Castle Hill, Townsville

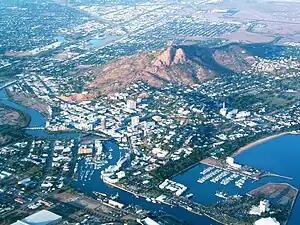
Monolithic Castle Hill dominates the Townsville coastline

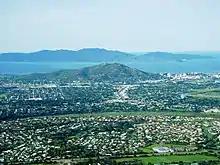
Castle Hill, Townsville (January 2008)

Castle Hill is a heritage-listed isolated pink granite monolith in the suburb of Castle Hill, City of Townsville, Queensland, Australia. Its Indigenous name is Cootharinga, sometimes written as Cooderinga.